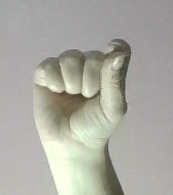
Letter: fa